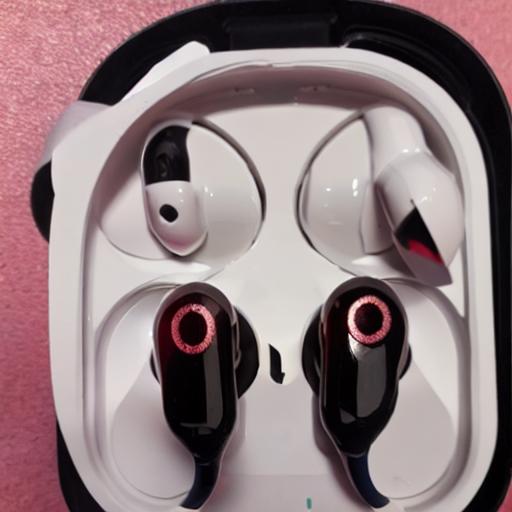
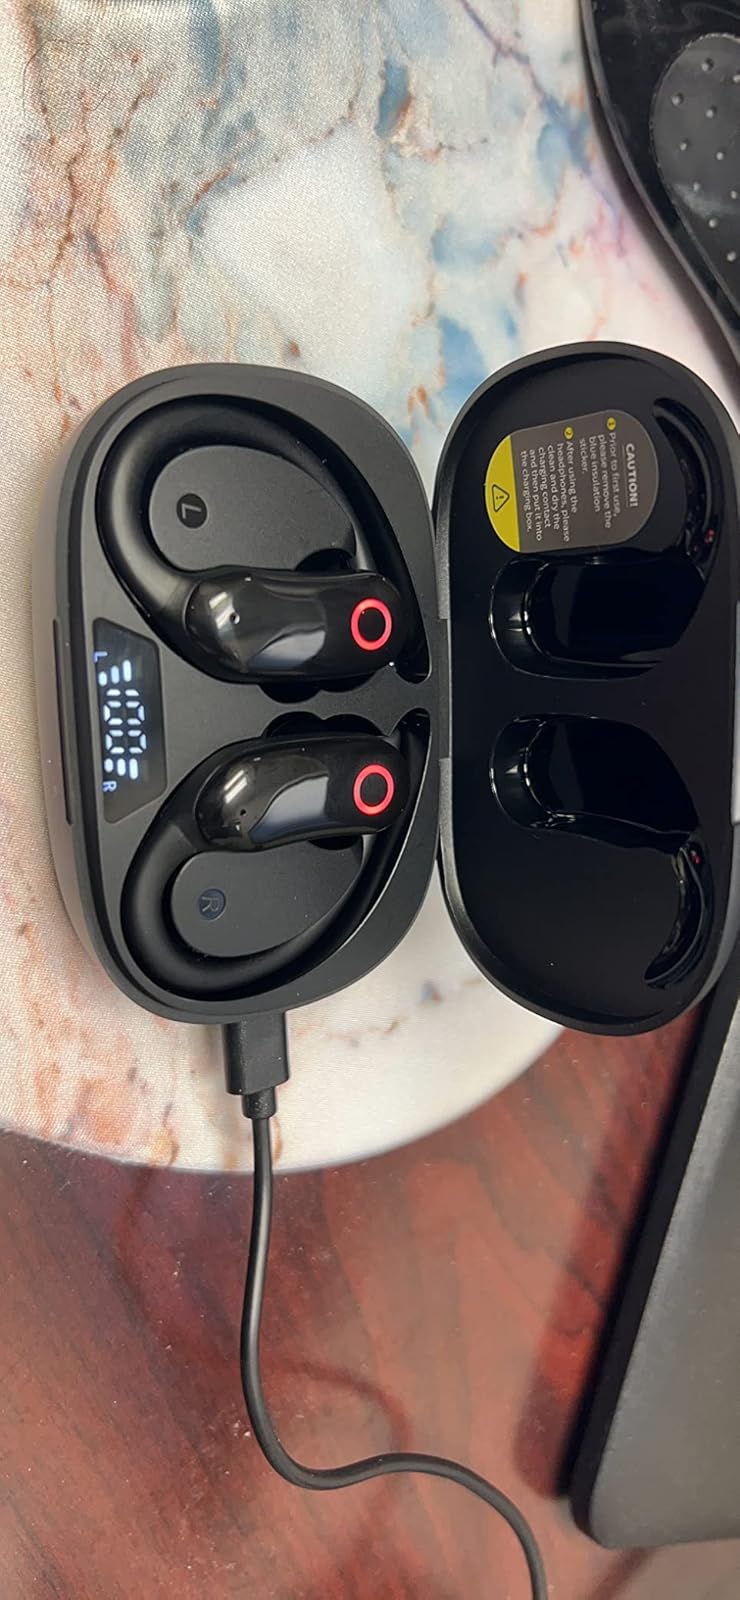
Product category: earbuds
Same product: no